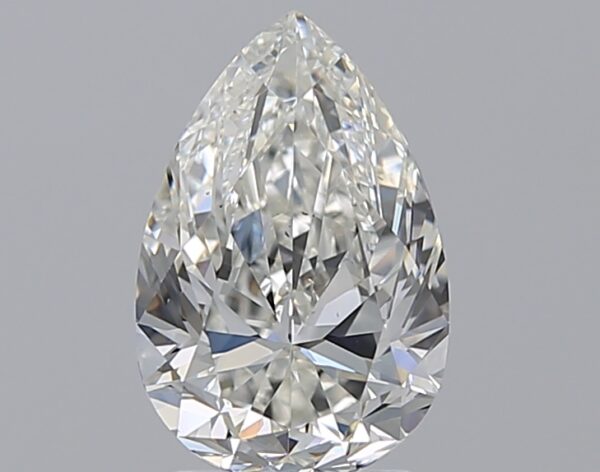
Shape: pear
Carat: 2
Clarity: VS2
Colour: H
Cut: GD
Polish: EX
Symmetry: VG
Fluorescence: M
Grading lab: GIA
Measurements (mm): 10.17 x 6.78 x 4.49